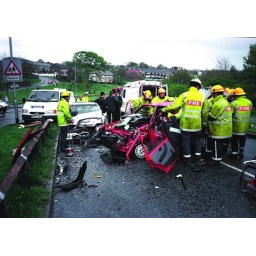
Fire officers around crushed red car